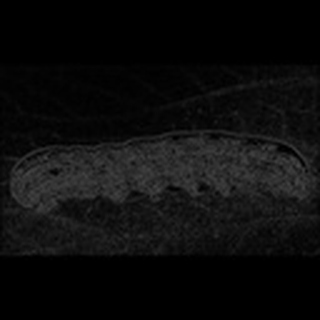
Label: cotton_army_worm